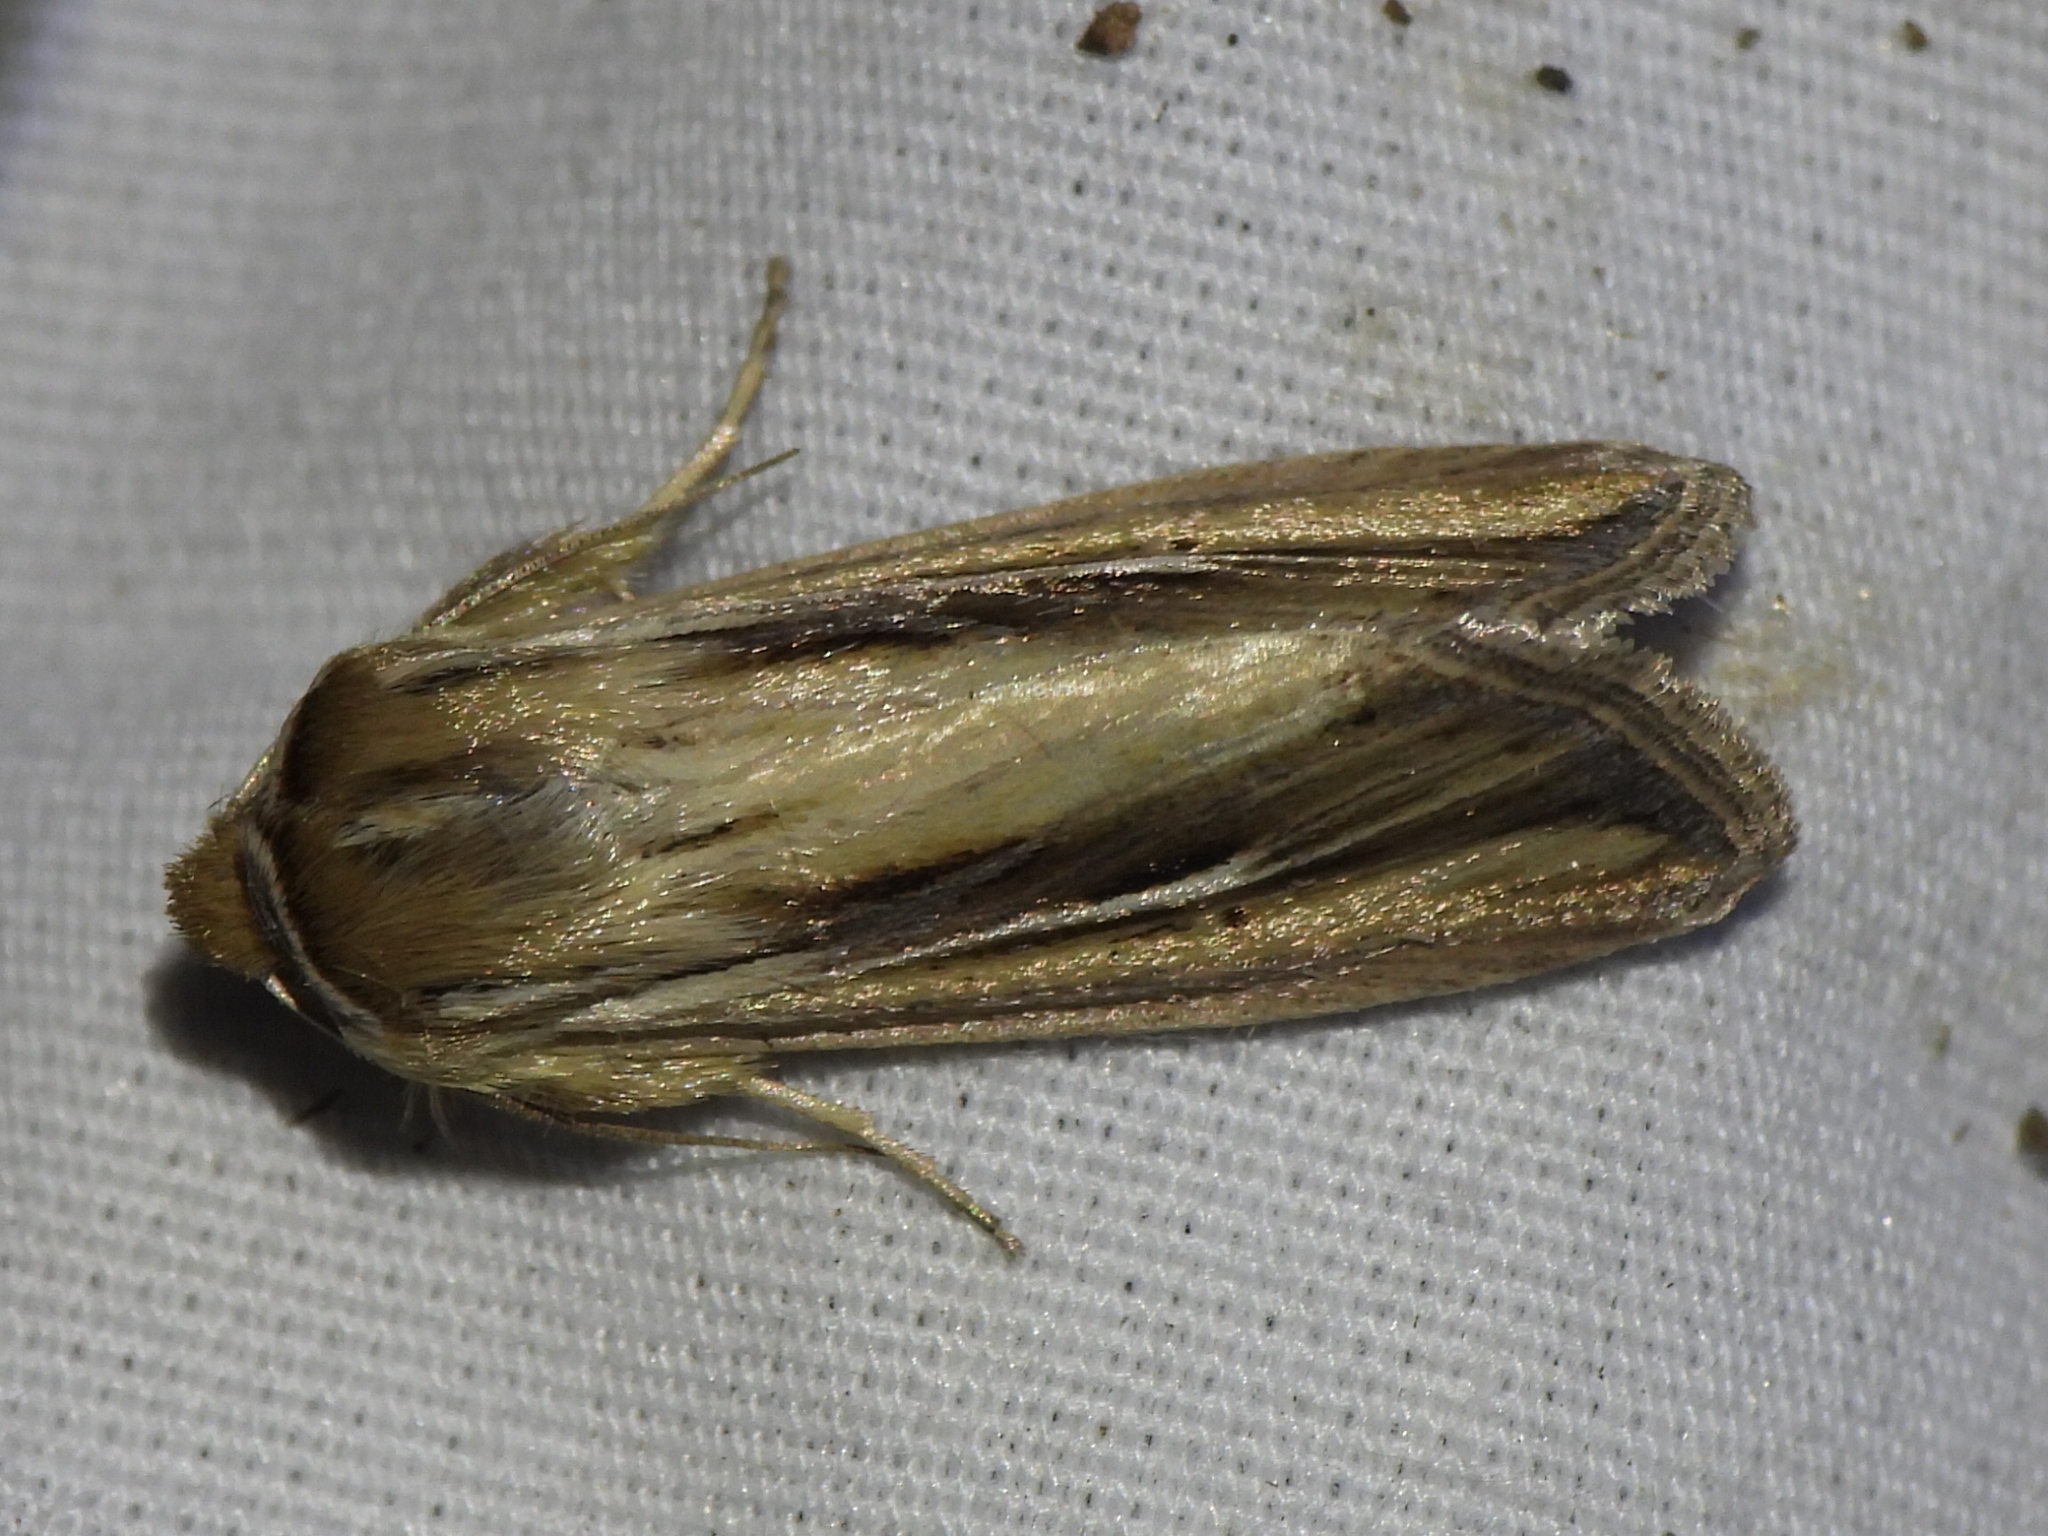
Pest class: wheathead_armyworm_Dargida_diffusa